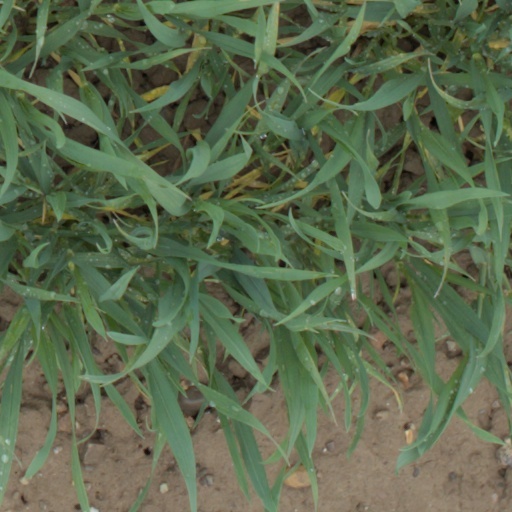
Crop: wheat